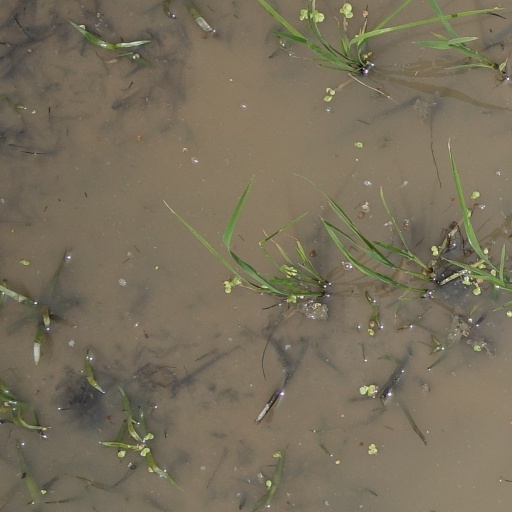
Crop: rice